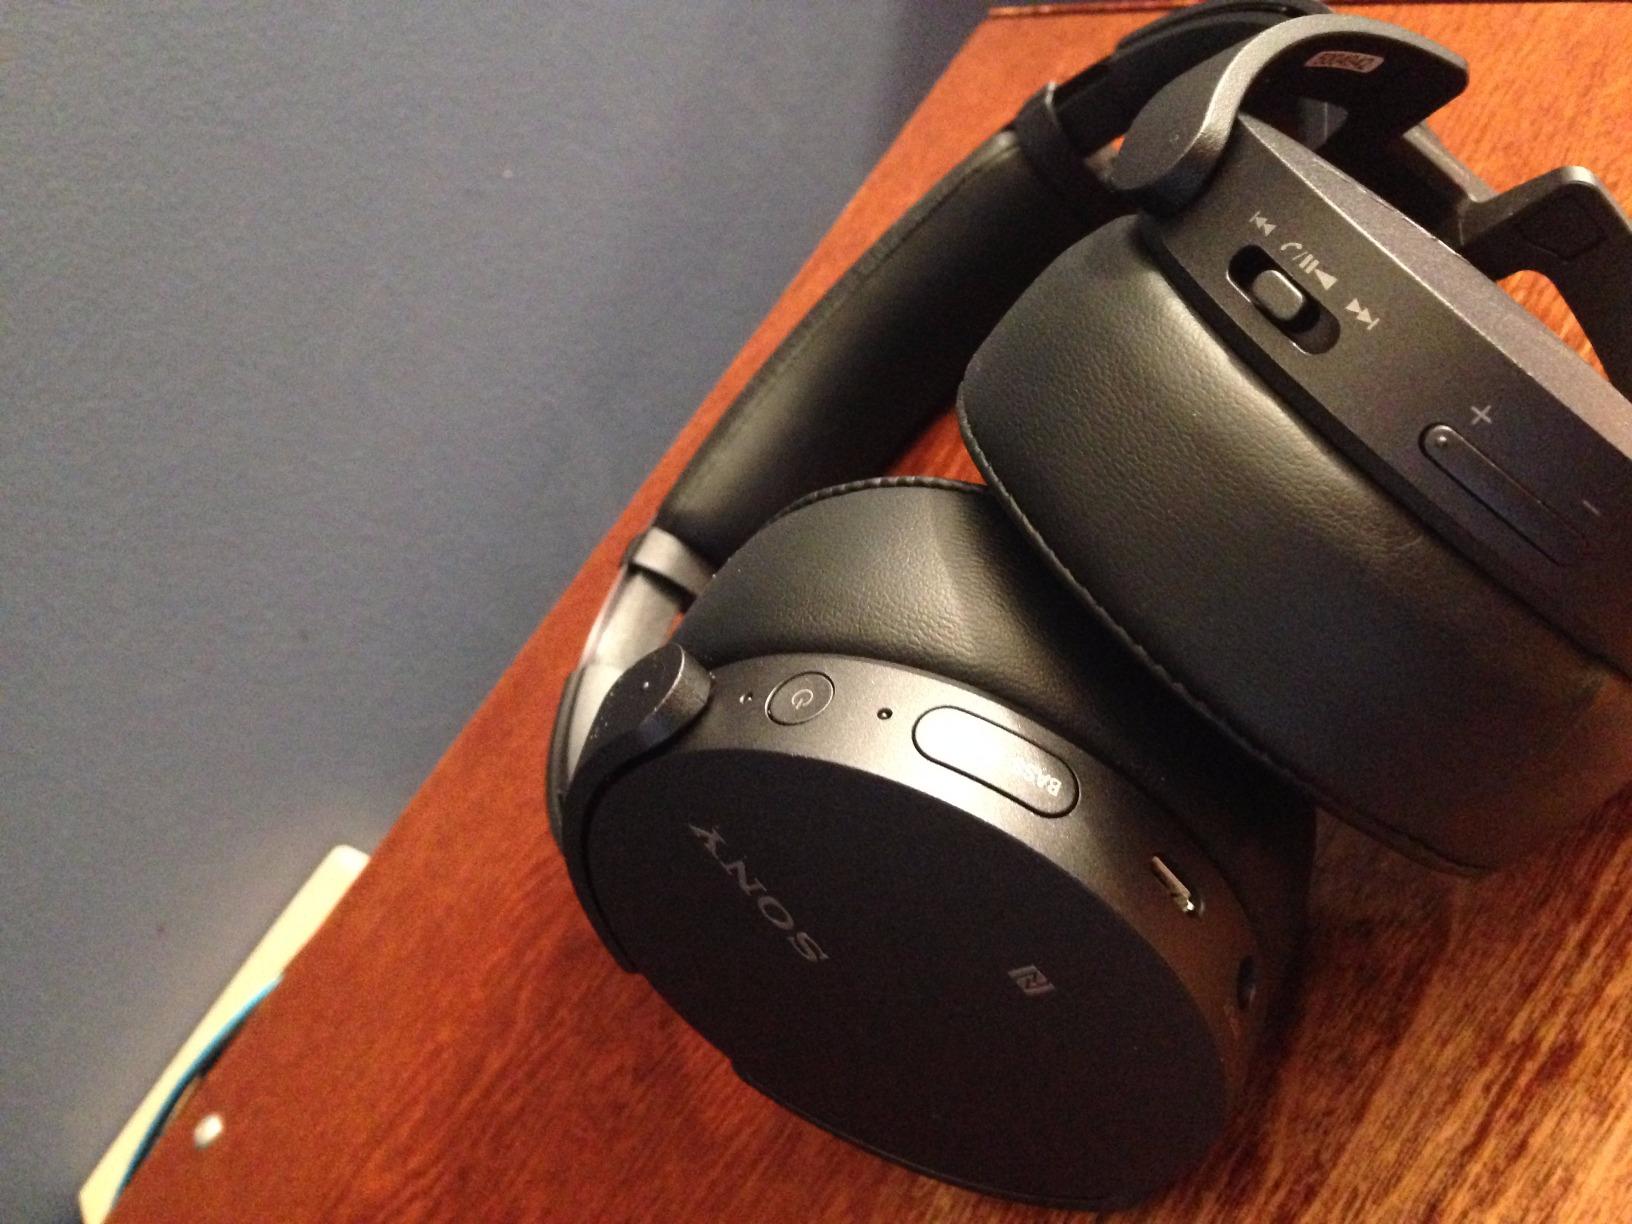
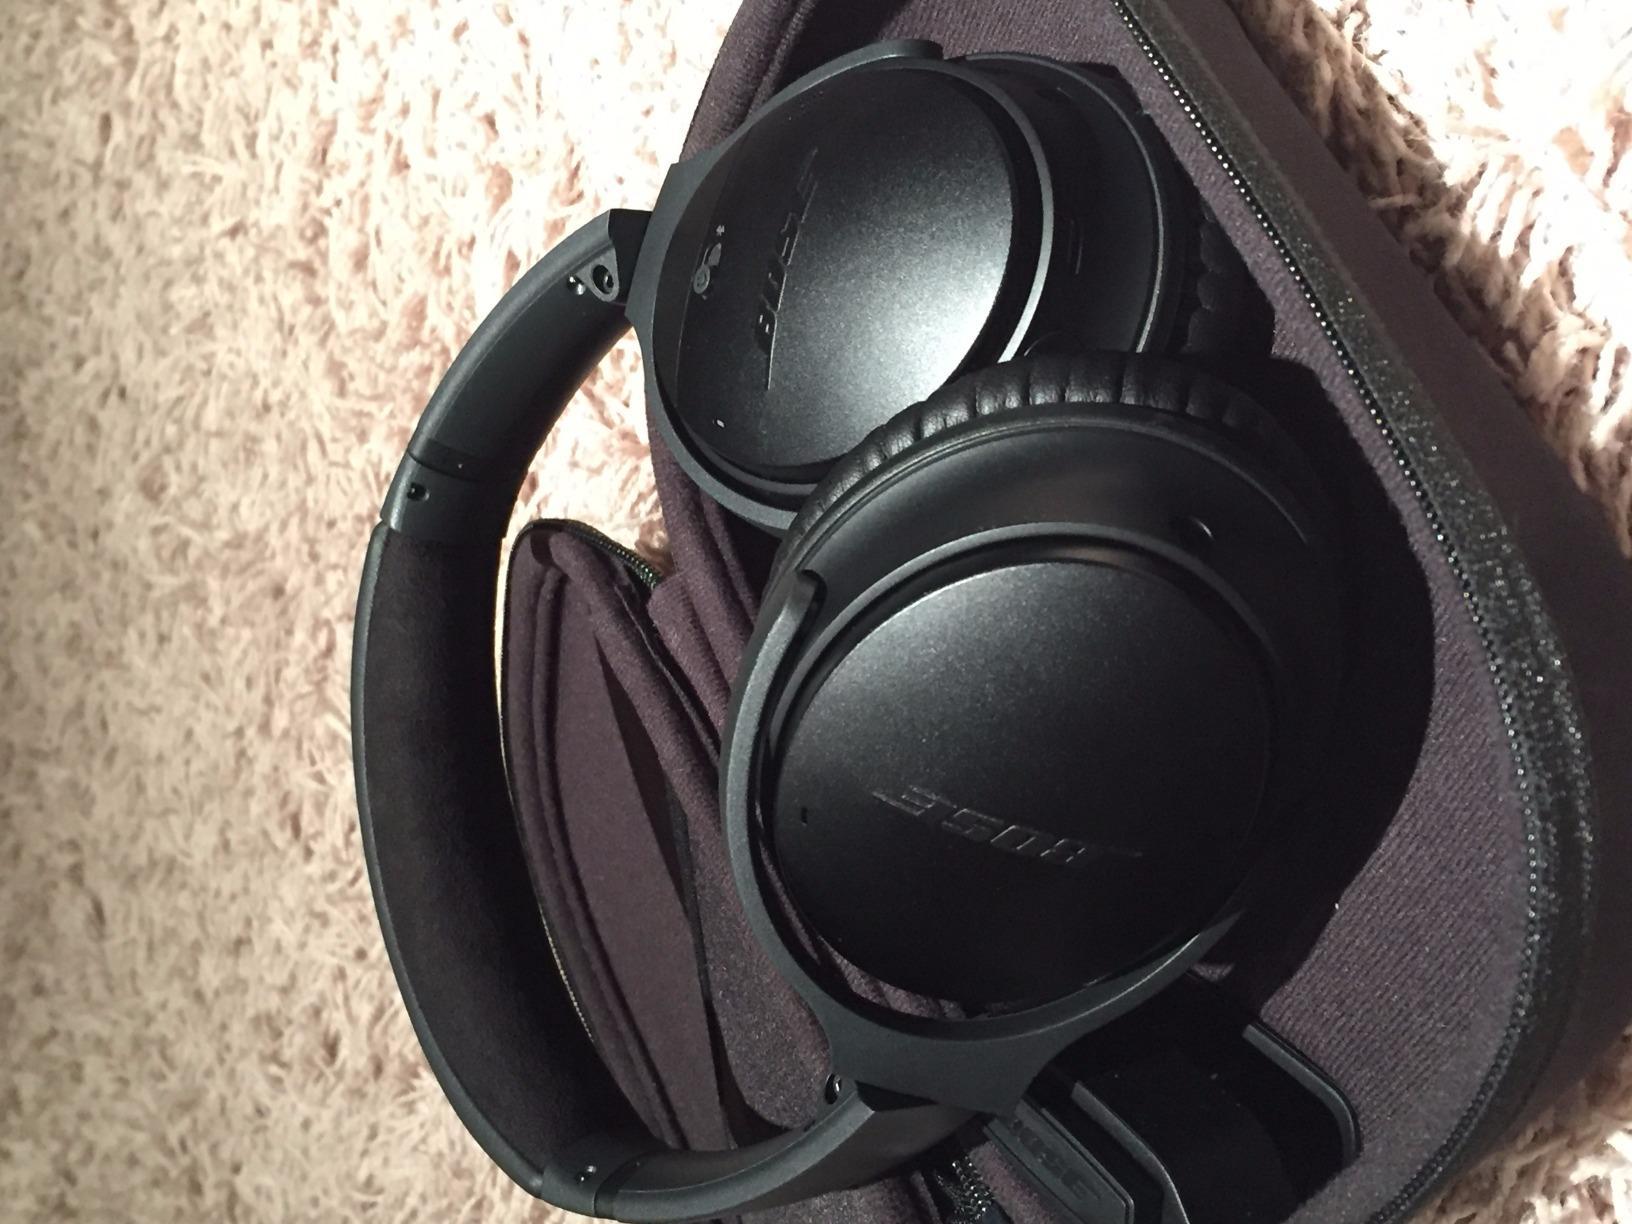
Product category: headphones
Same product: no